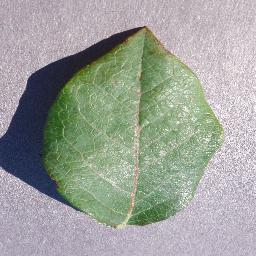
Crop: blueberry
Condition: healthy